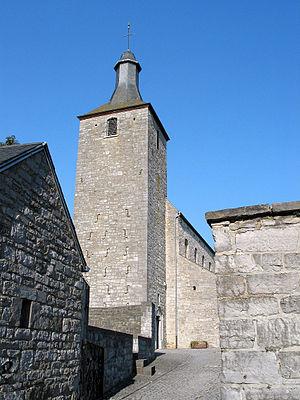
Tohogne (Belgique), l'église Saint-Martin (XIe siècle).
Tohogne est une section de la ville belge de Durbuy située en Région wallonne dans la province de Luxembourg. Tohogne n'était une commune de la province de Luxembourg que depuis 1839. Elle faisait partie avant cela du département de Sambre-et-Meuse. C'était une commune à part entière avant la fusion des communes de 1977.